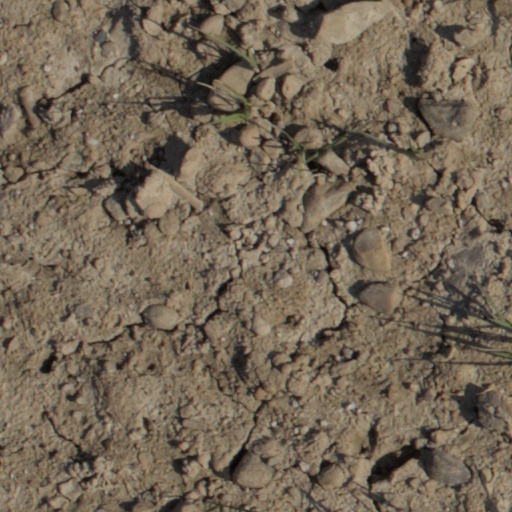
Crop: wheat